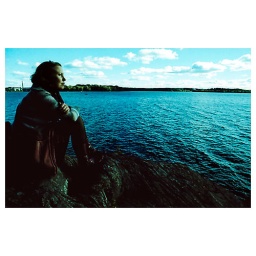
cross processed slide film here, hence the strong blue hues. (applies to all the other colour shots in this set)